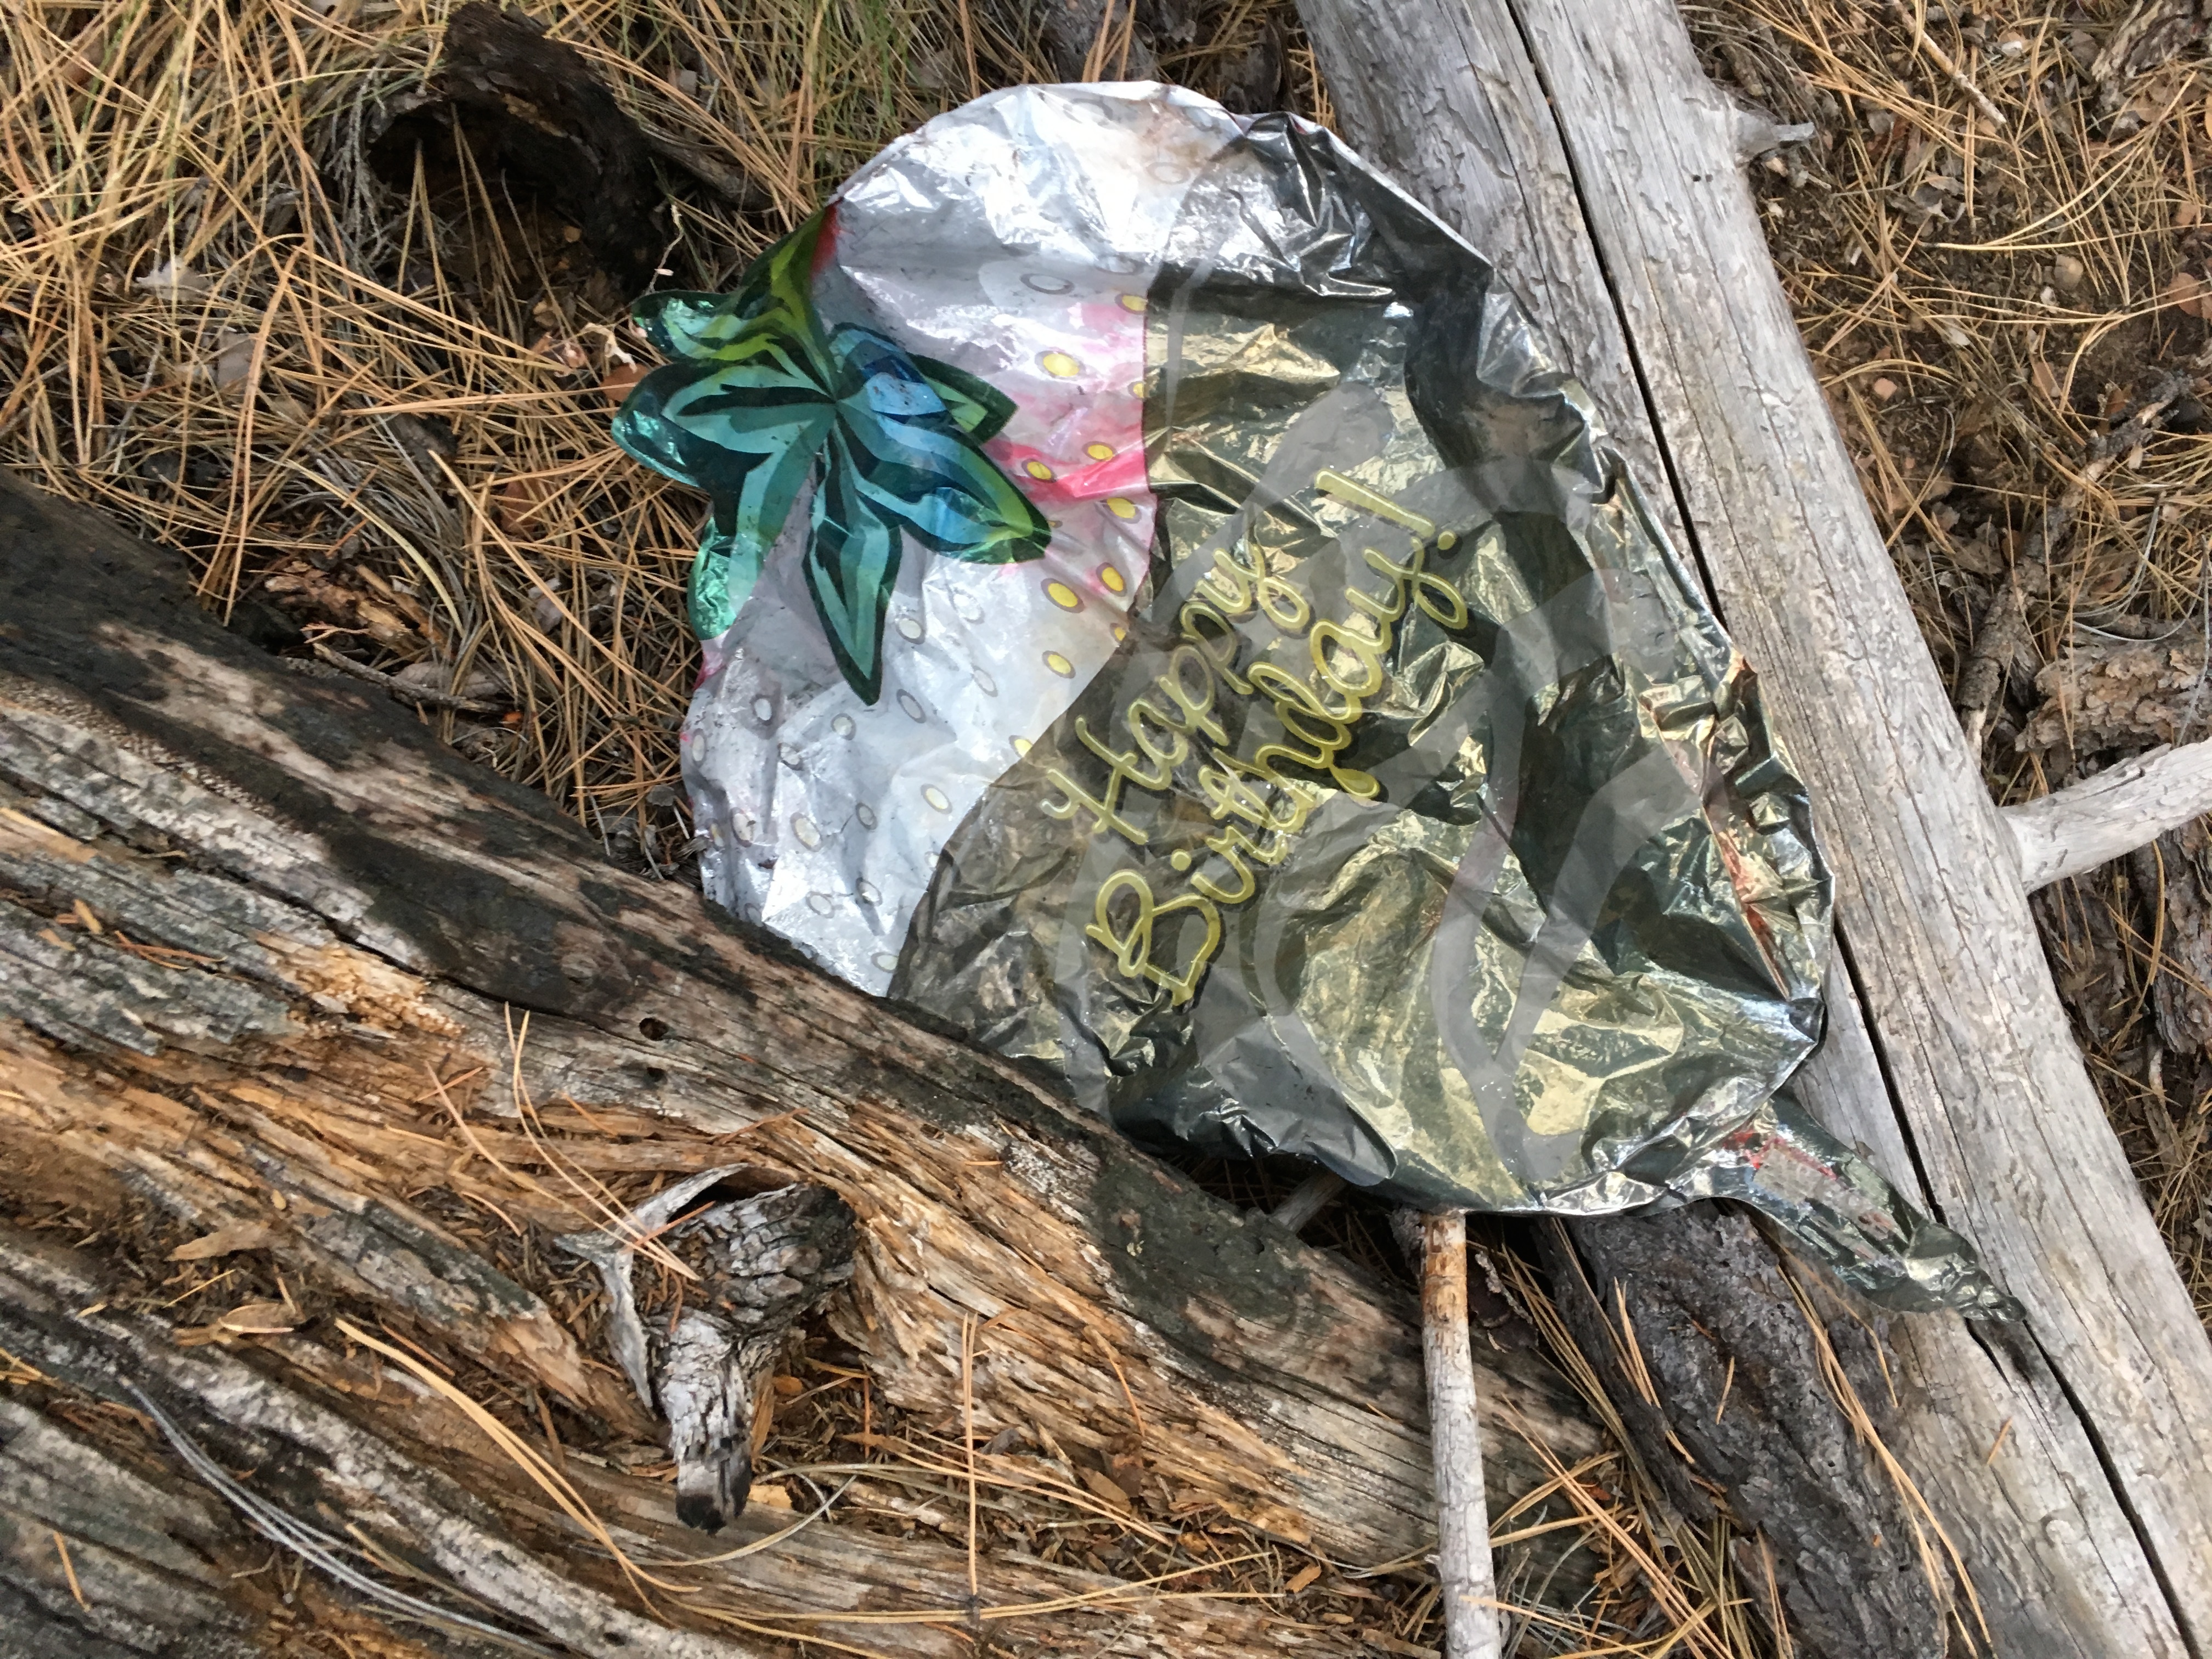
bird, recreation, wildlife, games, outdoor recreation